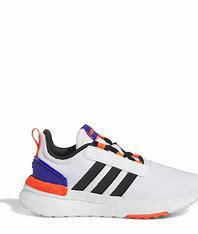
Brand: Adidas
Model: Racer TR21